USS Monticello (LSD-35)

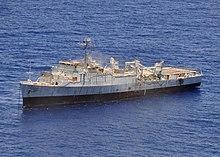
"Monticello" as a target ship during RIMPAC 2010.

"Monticello" was decommissioned on 1 October 1985 and transferred to the US Maritime Administration on 2 August 1991. Her name was struck from the Navy list on 24 February 1992 and she was sold on 29 September 1995 to Pegasus Inc for scrapping. She was repossessed by the Navy on 1 July 1997 after the failure of Pegasus to dismantle the ship and was re-transferred to the United States Maritime Administration and docked in the National Defense Reserve Fleet, Suisun Bay, Benicia, California. Ex-"Monticello" was environmentally cleaned to be used for target practice by Marad Contract #N00140-03C-A002 from 9 March through 27 April 2006 and then the vessel was returned to the Suisun Bay Reserve Fleet.